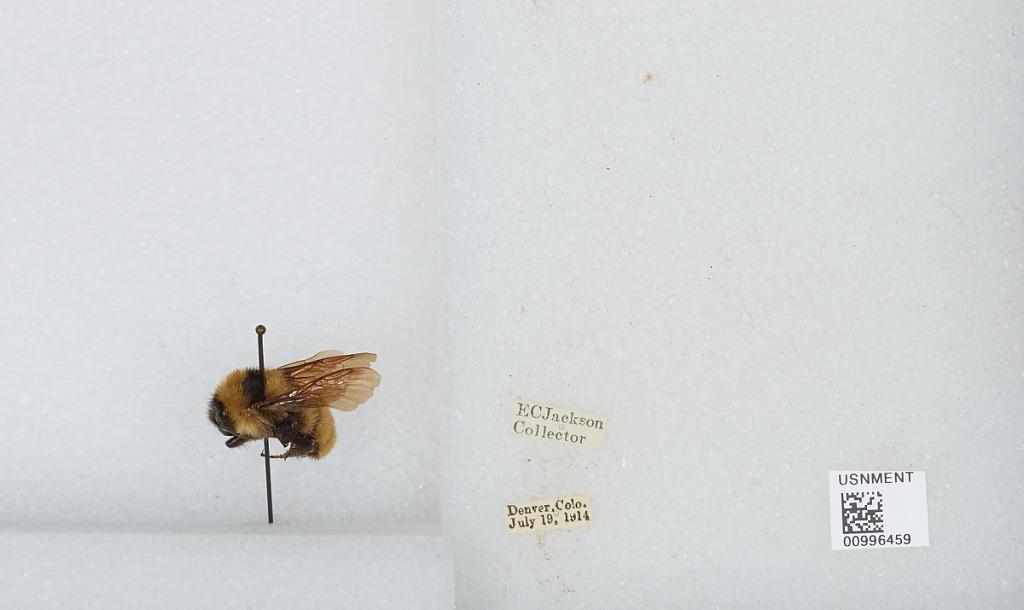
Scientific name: Bombus (Fervidobombus) fervidus fervidus (Fabricius)
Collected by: E. Jackson
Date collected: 1914-7-19
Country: United States
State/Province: Colorado
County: Denver
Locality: Denver
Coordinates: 39.7619, -104.881